Cotton production in the United States

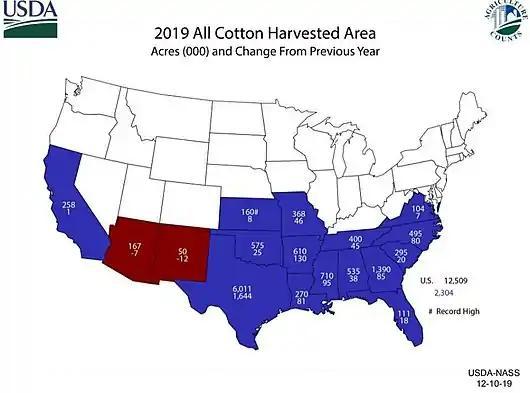

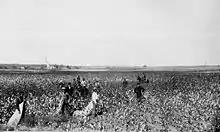
Picking cotton in Oklahoma (1897)

Native Americans were observed growing cotton by the Coronado expedition in the early 1540s. This also ushered the slave trade to meet the growing need for labor to grow cotton, a labor-intensive crop and a cash crop of immense economic worth. As the chief crop, the southern part of the United States prospered thanks to its slavery-dependent economy. Over the centuries, cotton became a staple crop in American agriculture. Cotton farming was also subsidized in the country by the U.S. government, as a trade policy, specifically to the "corporate agribusiness" almost ruined the economy of people in many underdeveloped countries such as Mali and many other developing countries (in view of low profits in the light of stiff competition from the United States, the workers could hardly make both ends meet to survive with cotton sales).